Madree Penn White

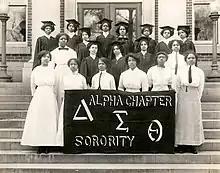
Delta Sigma Theta founders, 1913, at Howard University. Madree Penn: Front row, second from left.

Madree Penn was born in Atchison, Kansas, and raised in Omaha, Nebraska, the daughter of John Penn and Mattie Gordon Penn. In 1908, she took second prize in an essay contest about the work of Robert Burns. In 1909, she represented the Literary and Historical Society of Omaha in an oratory contest, with a speech titled "Standard Bearers". She graduated from Central High School in Omaha in 1909.